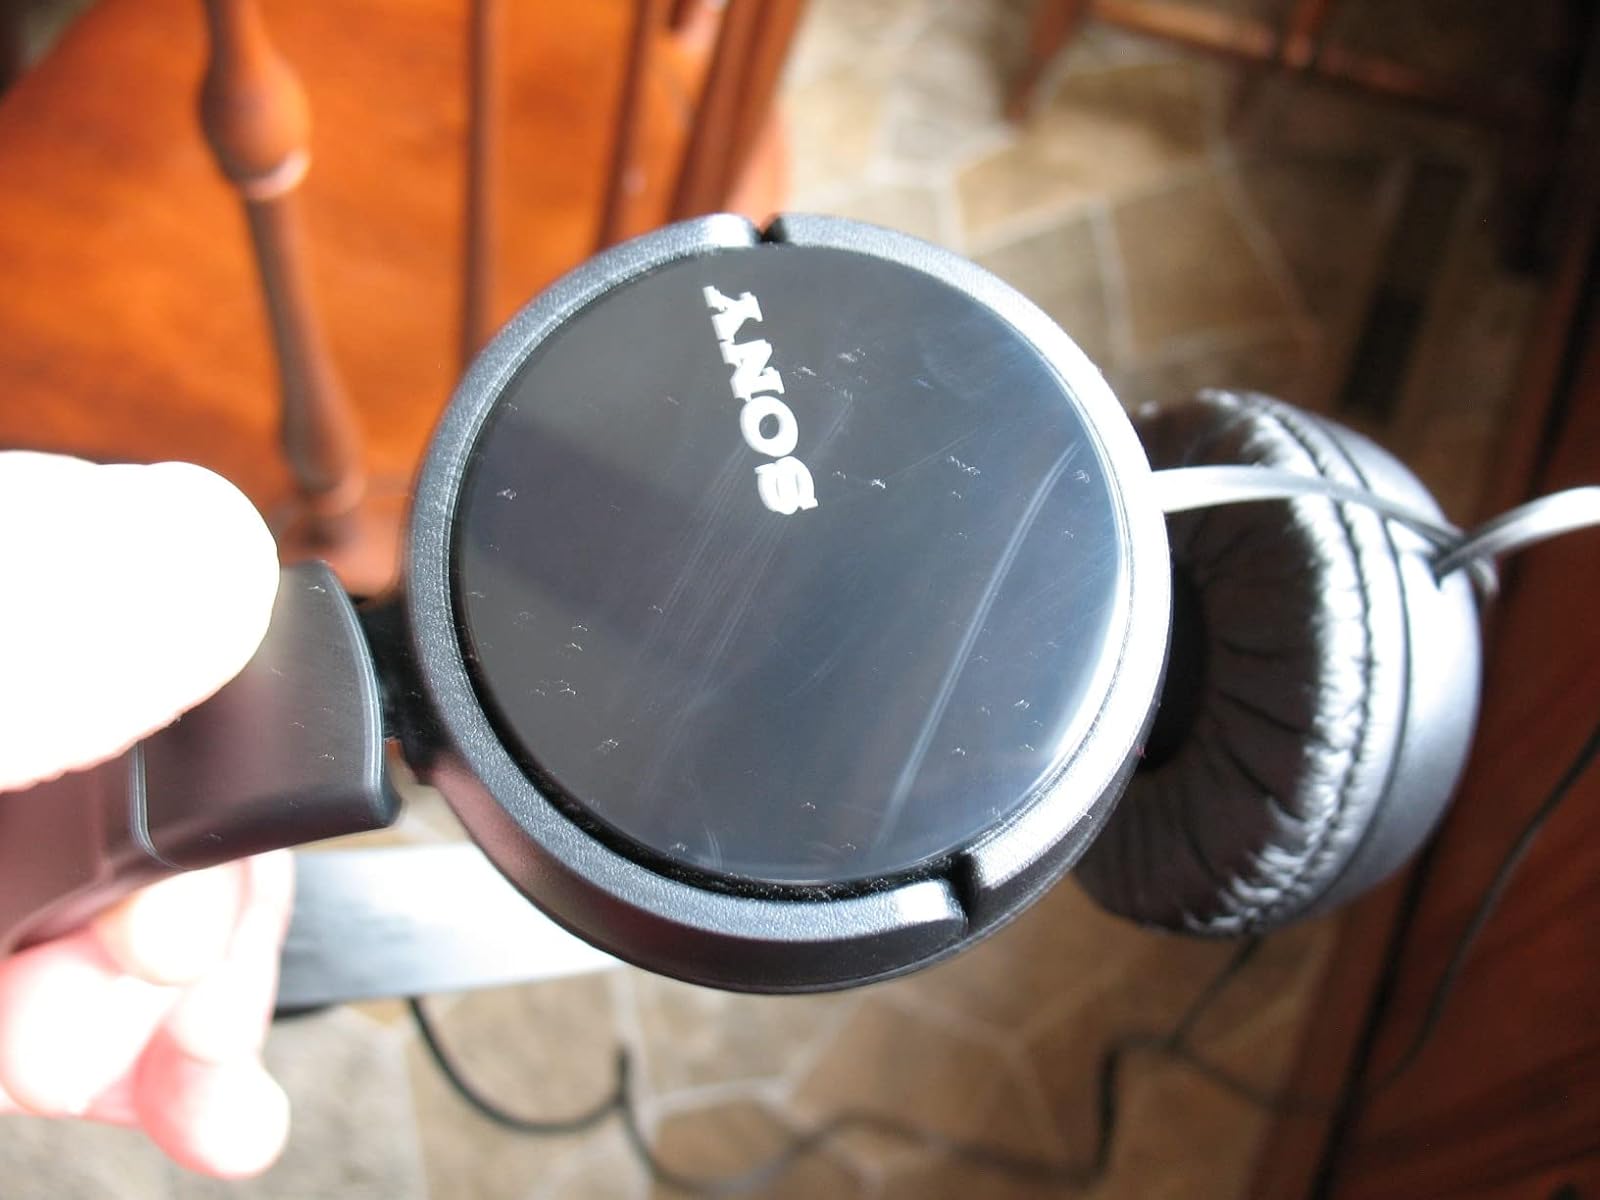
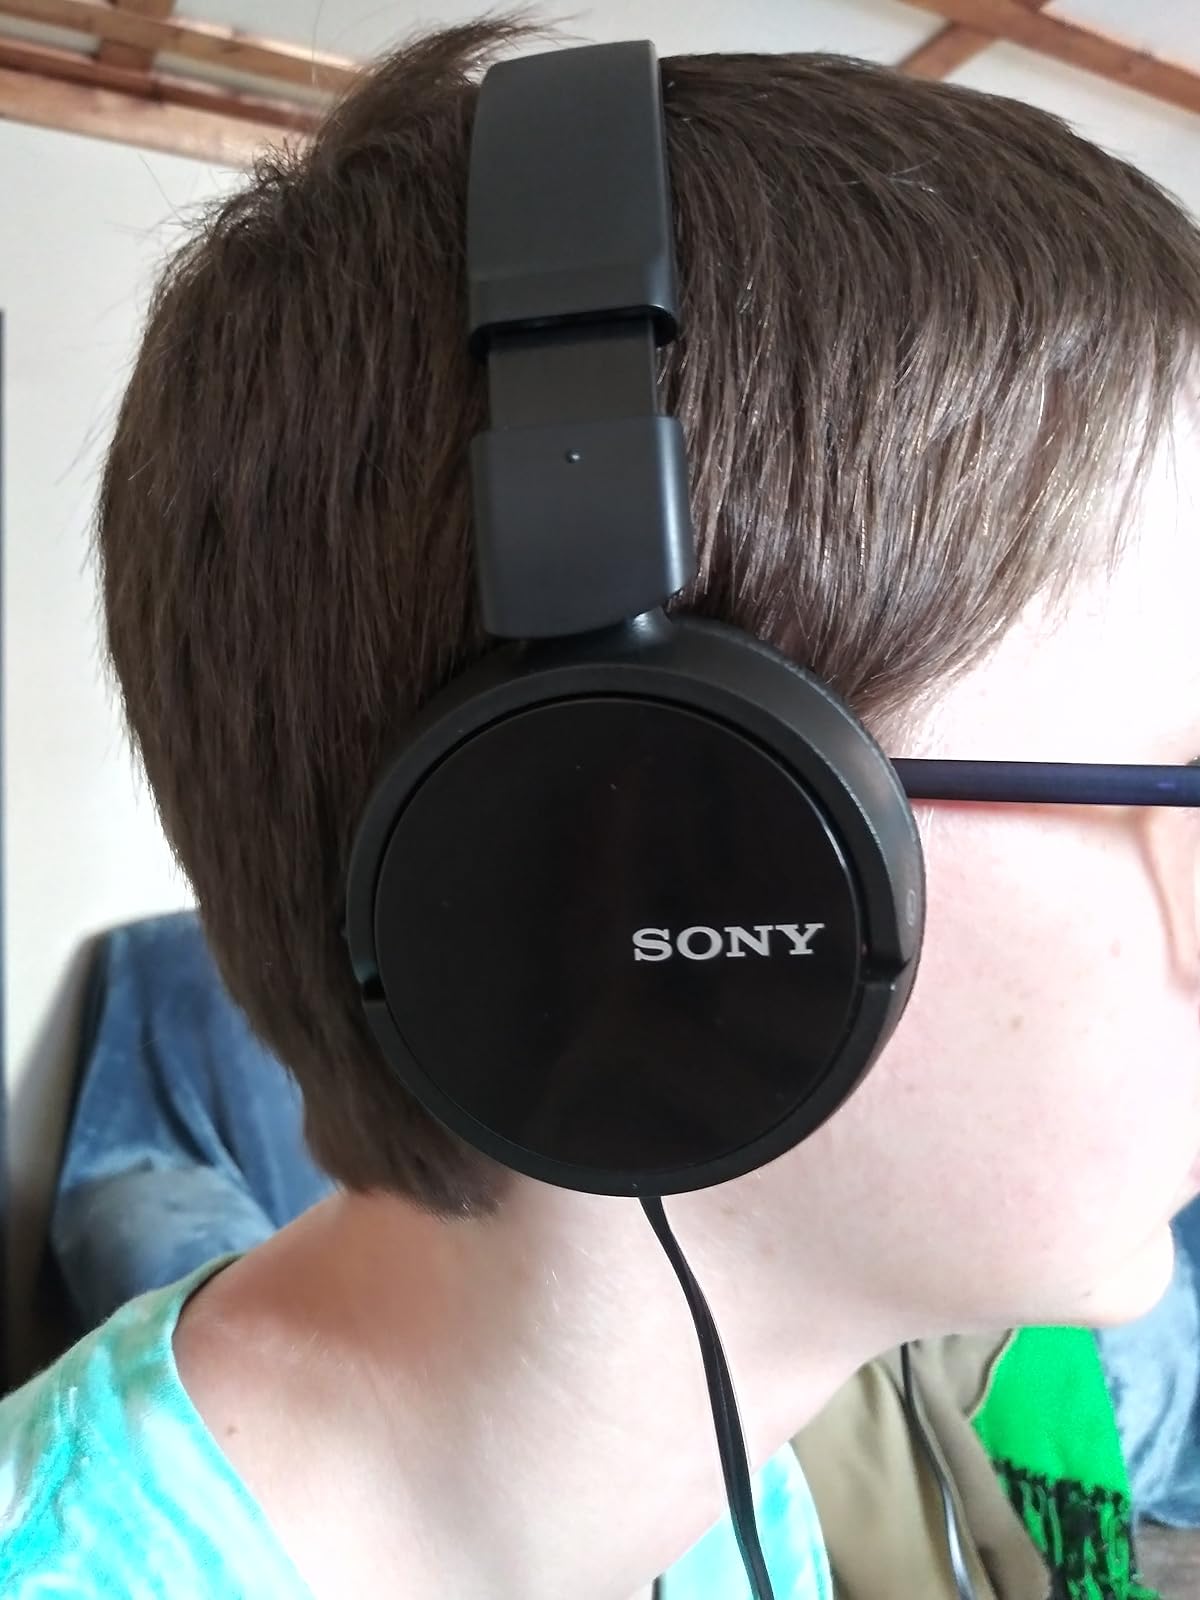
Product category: headphones
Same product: yes